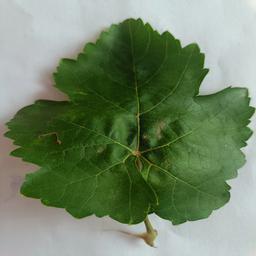
Label: Healthy Leaves